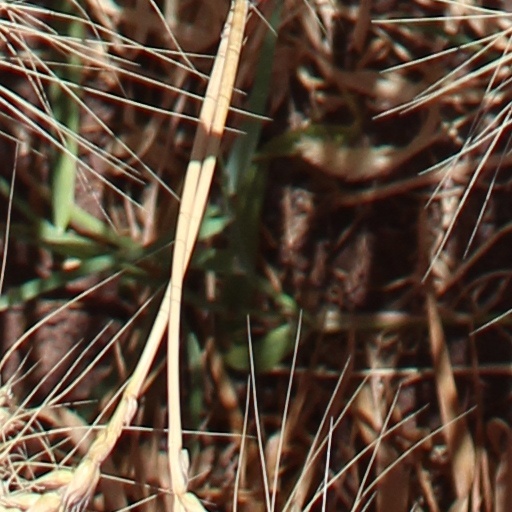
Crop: wheat